Cité Niger

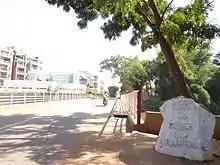
western bridge to Cité du Niger

Cité Niger, also called "Cité du Niger" is a Bamako neighborhood, and an island in the Niger River. The Cité du Niger is located in the Commune 2 of the Bamako district.